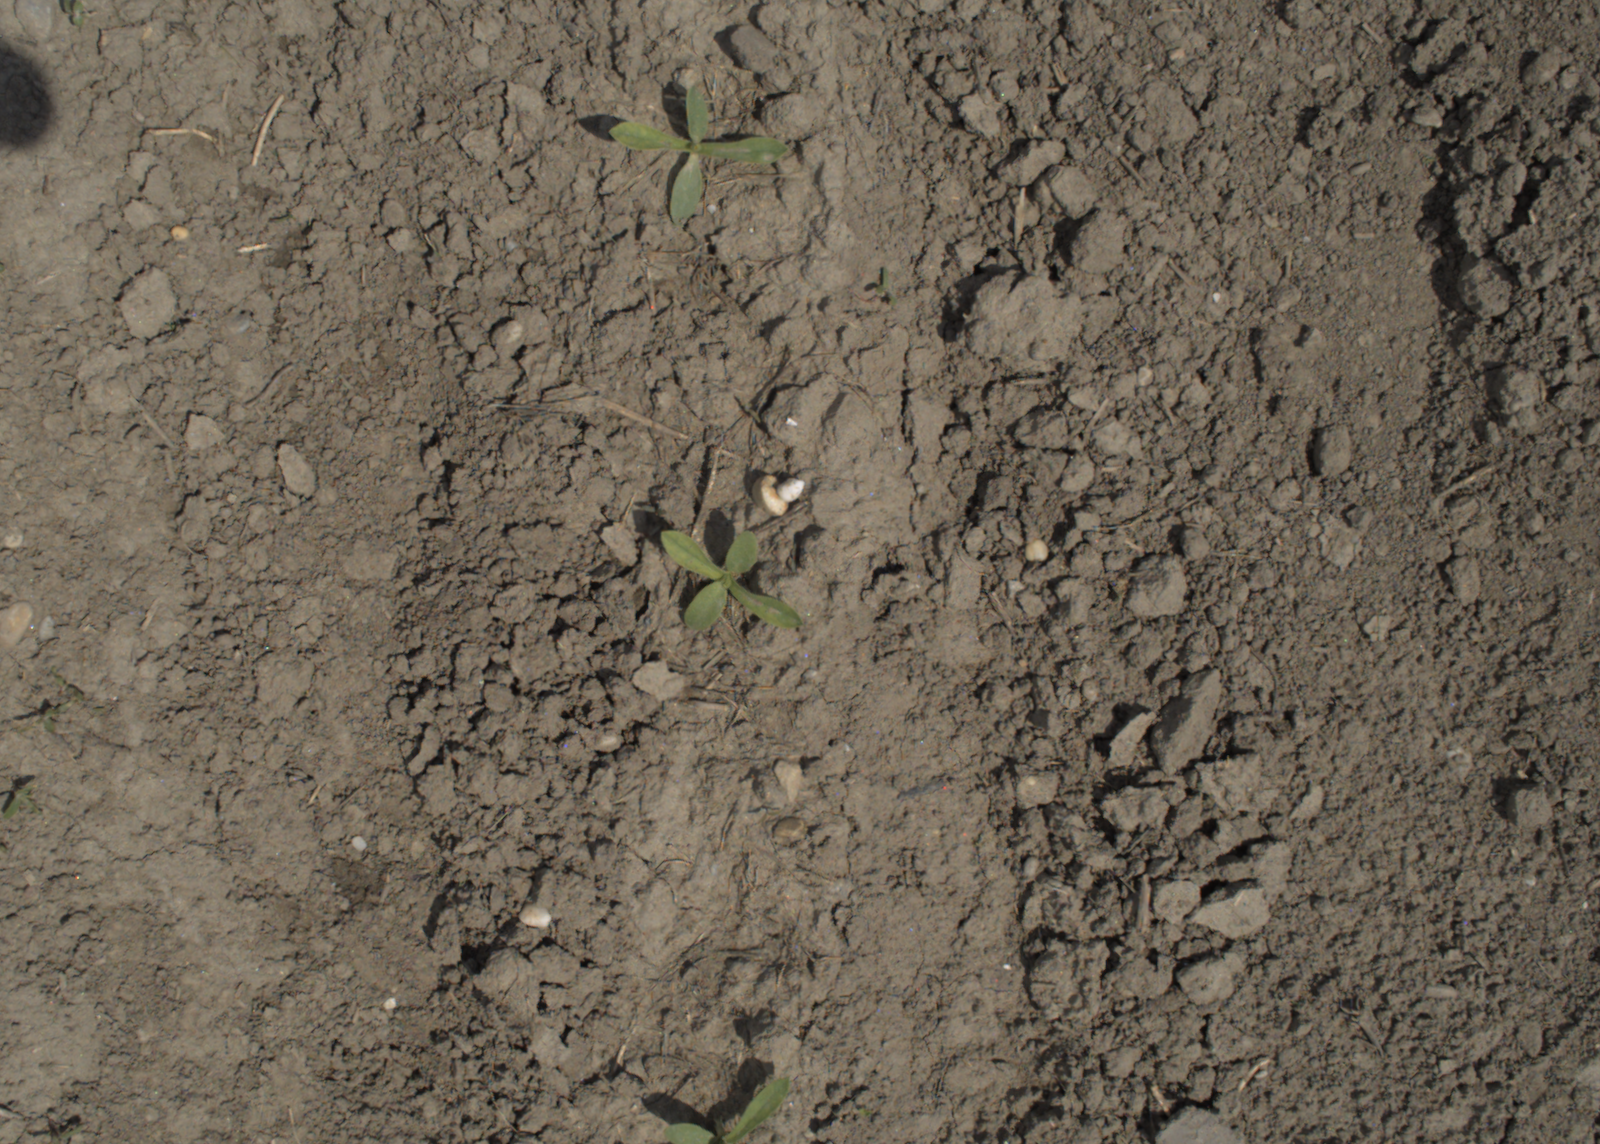
Capture date: 01.06.2021 11:49:27
Weather: mixed
Wind: light
Seeding date: 27.04.2021
Plant canopy height (mm): 888